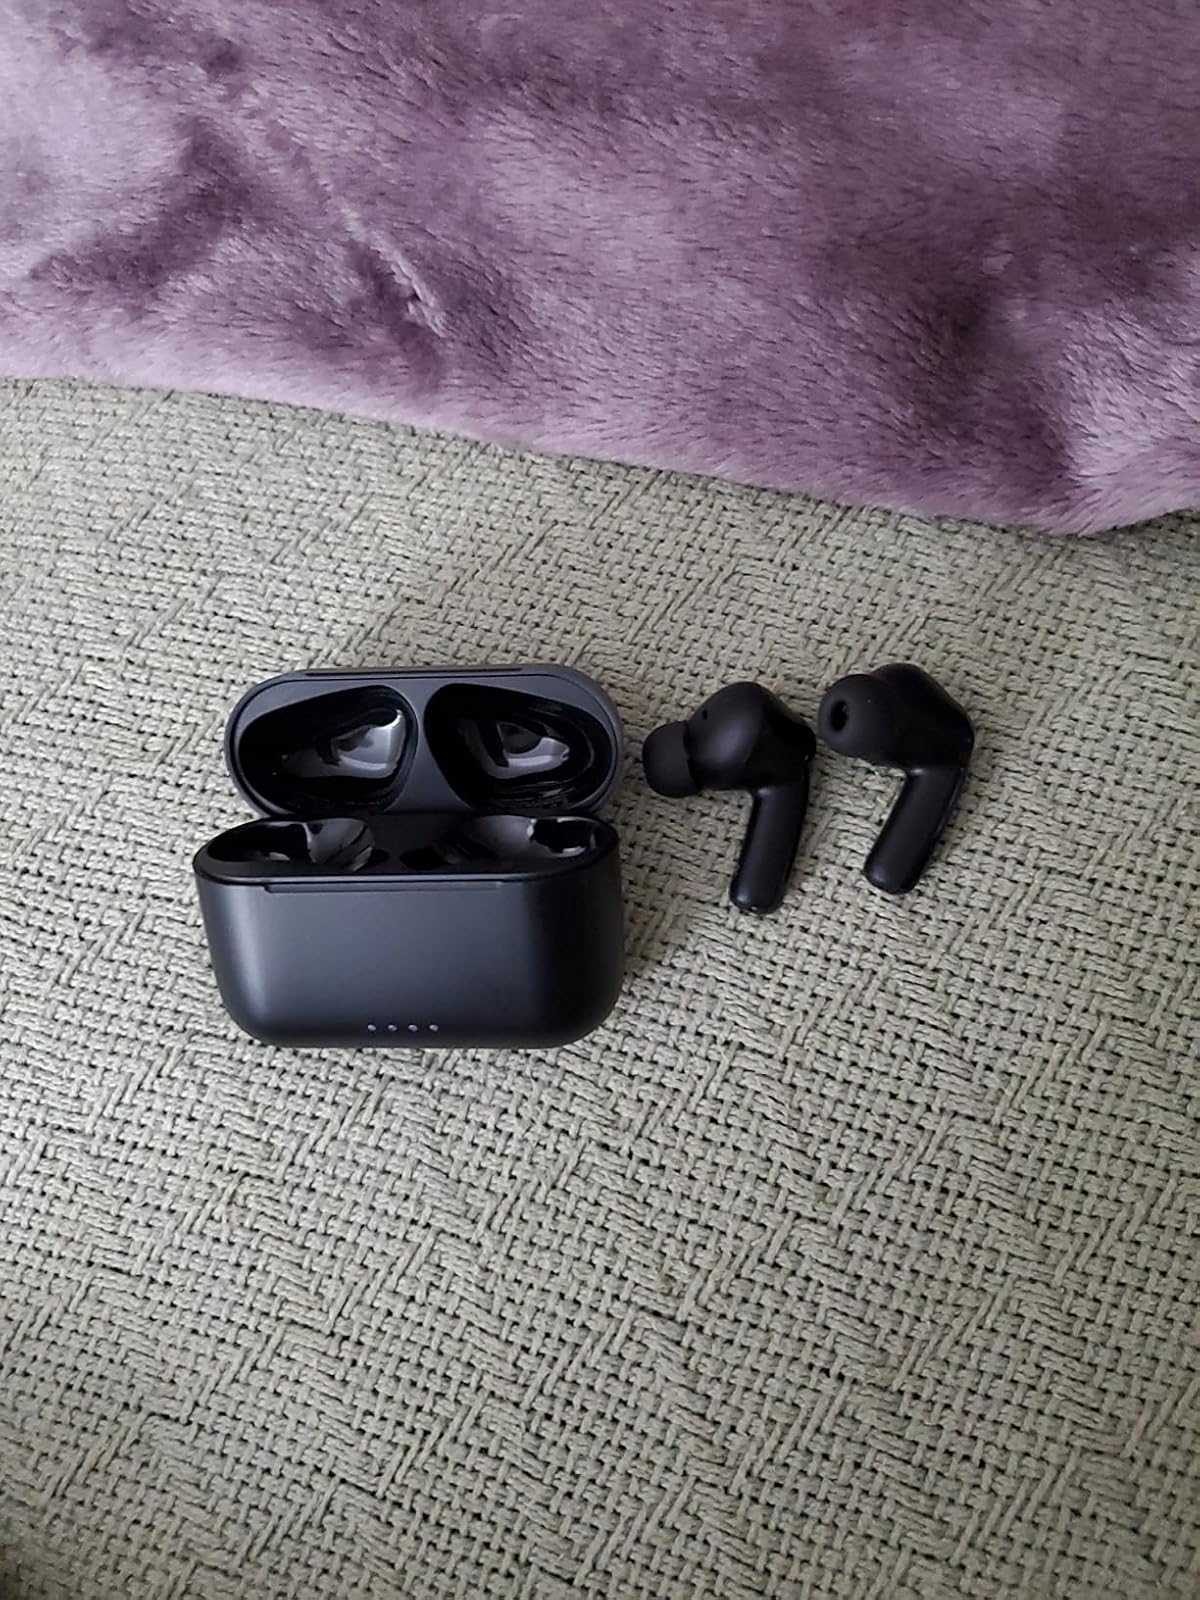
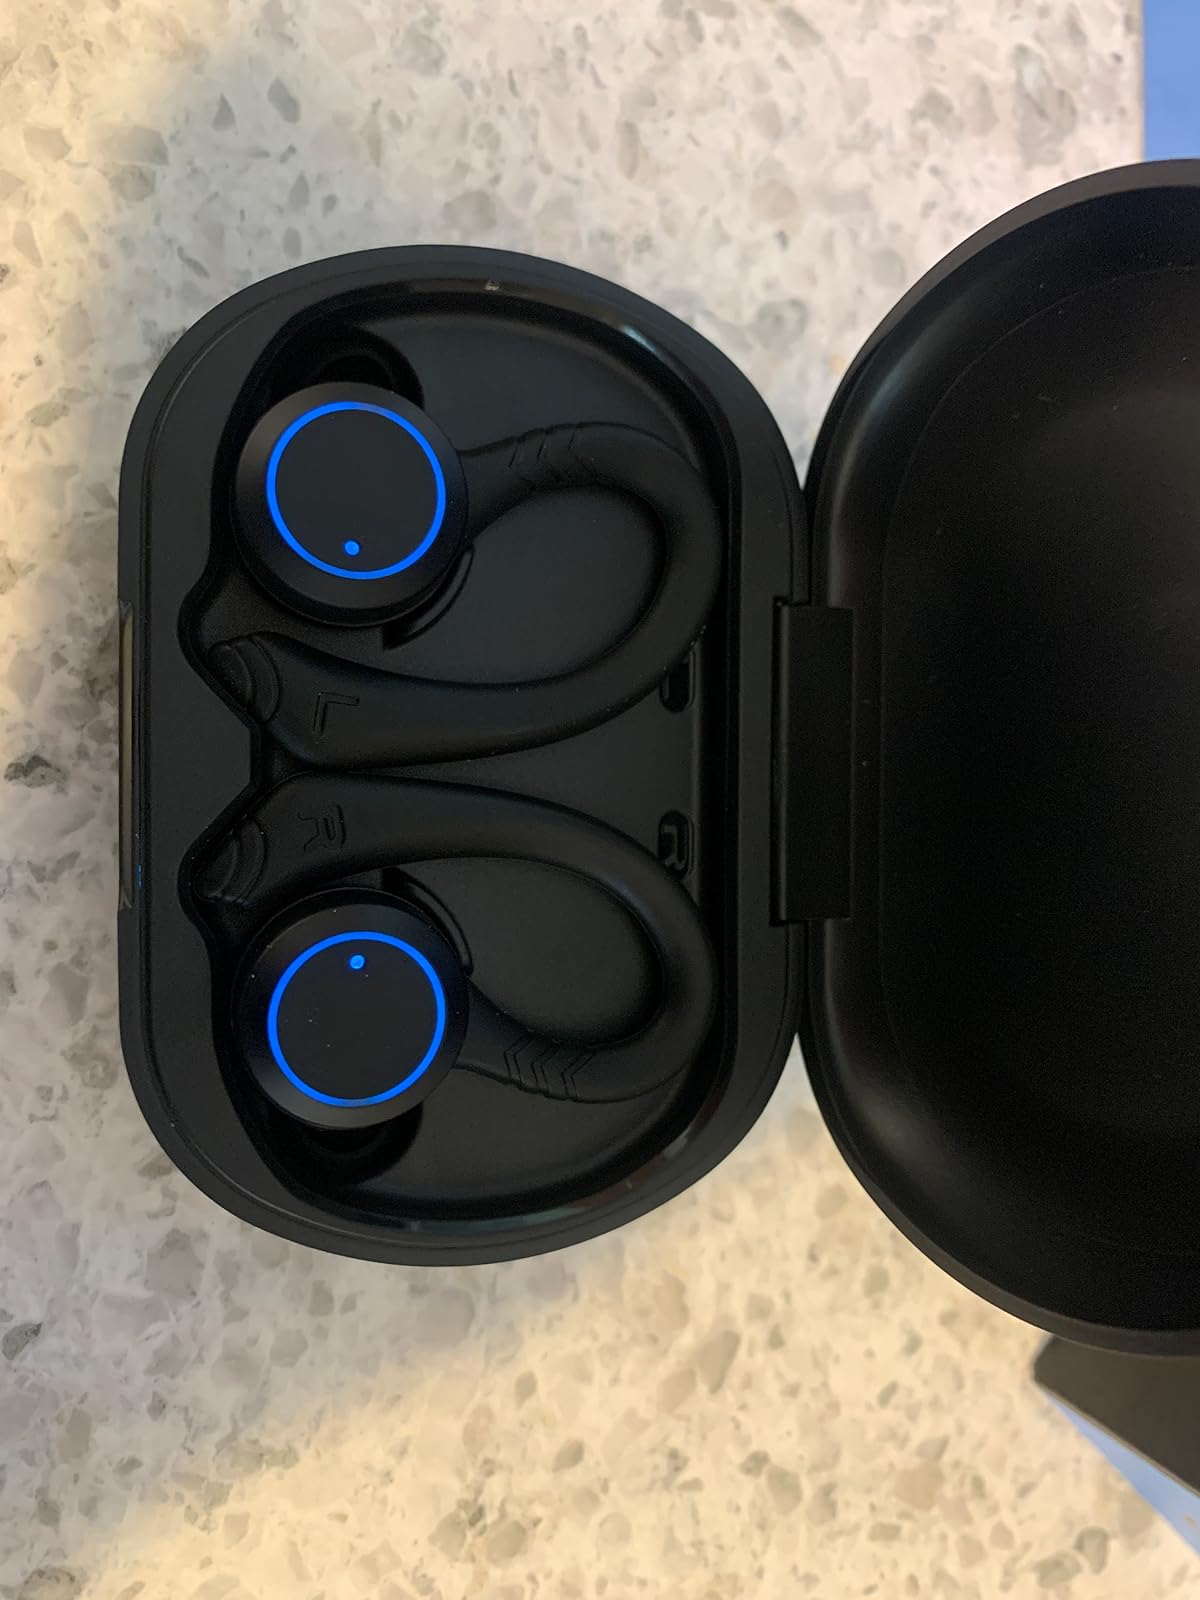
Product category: earbuds
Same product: no